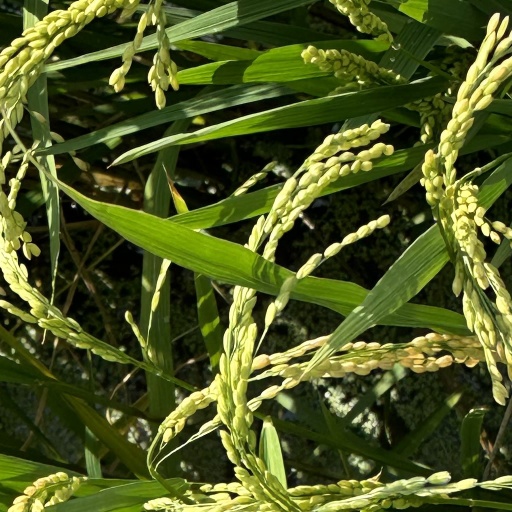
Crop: rice